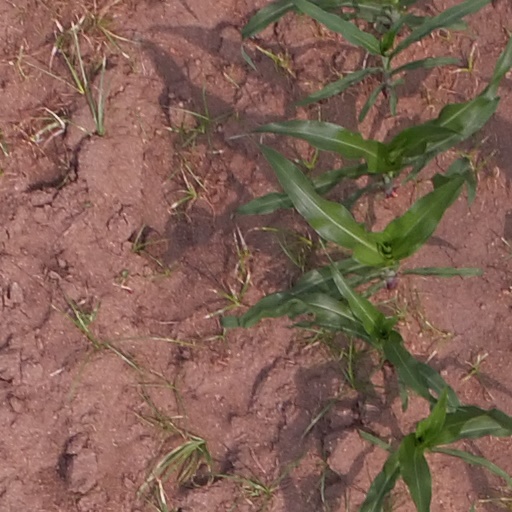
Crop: maize; corn